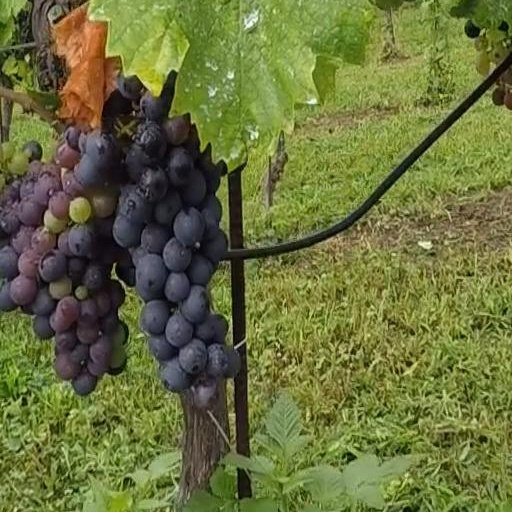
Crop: grape